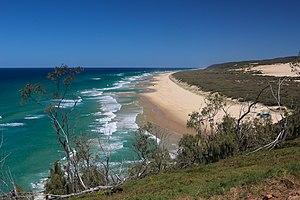
Australie, Queensland, Île Fraser, Indian Head, vue vers le sud
Indian Head est un cap sur l'océan Pacifique formé par la côte orientale de l'île Fraser, dans le Queensland, en Australie. Le site est connu pour permettre l'observation de requins.